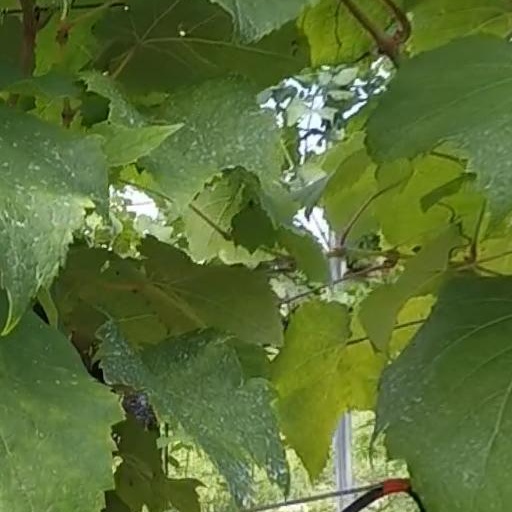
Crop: grape